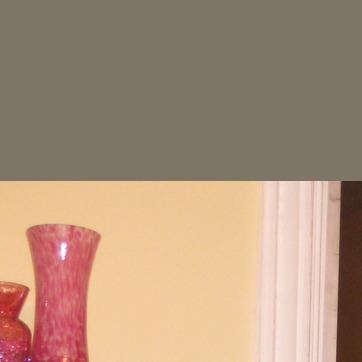
Material: painted